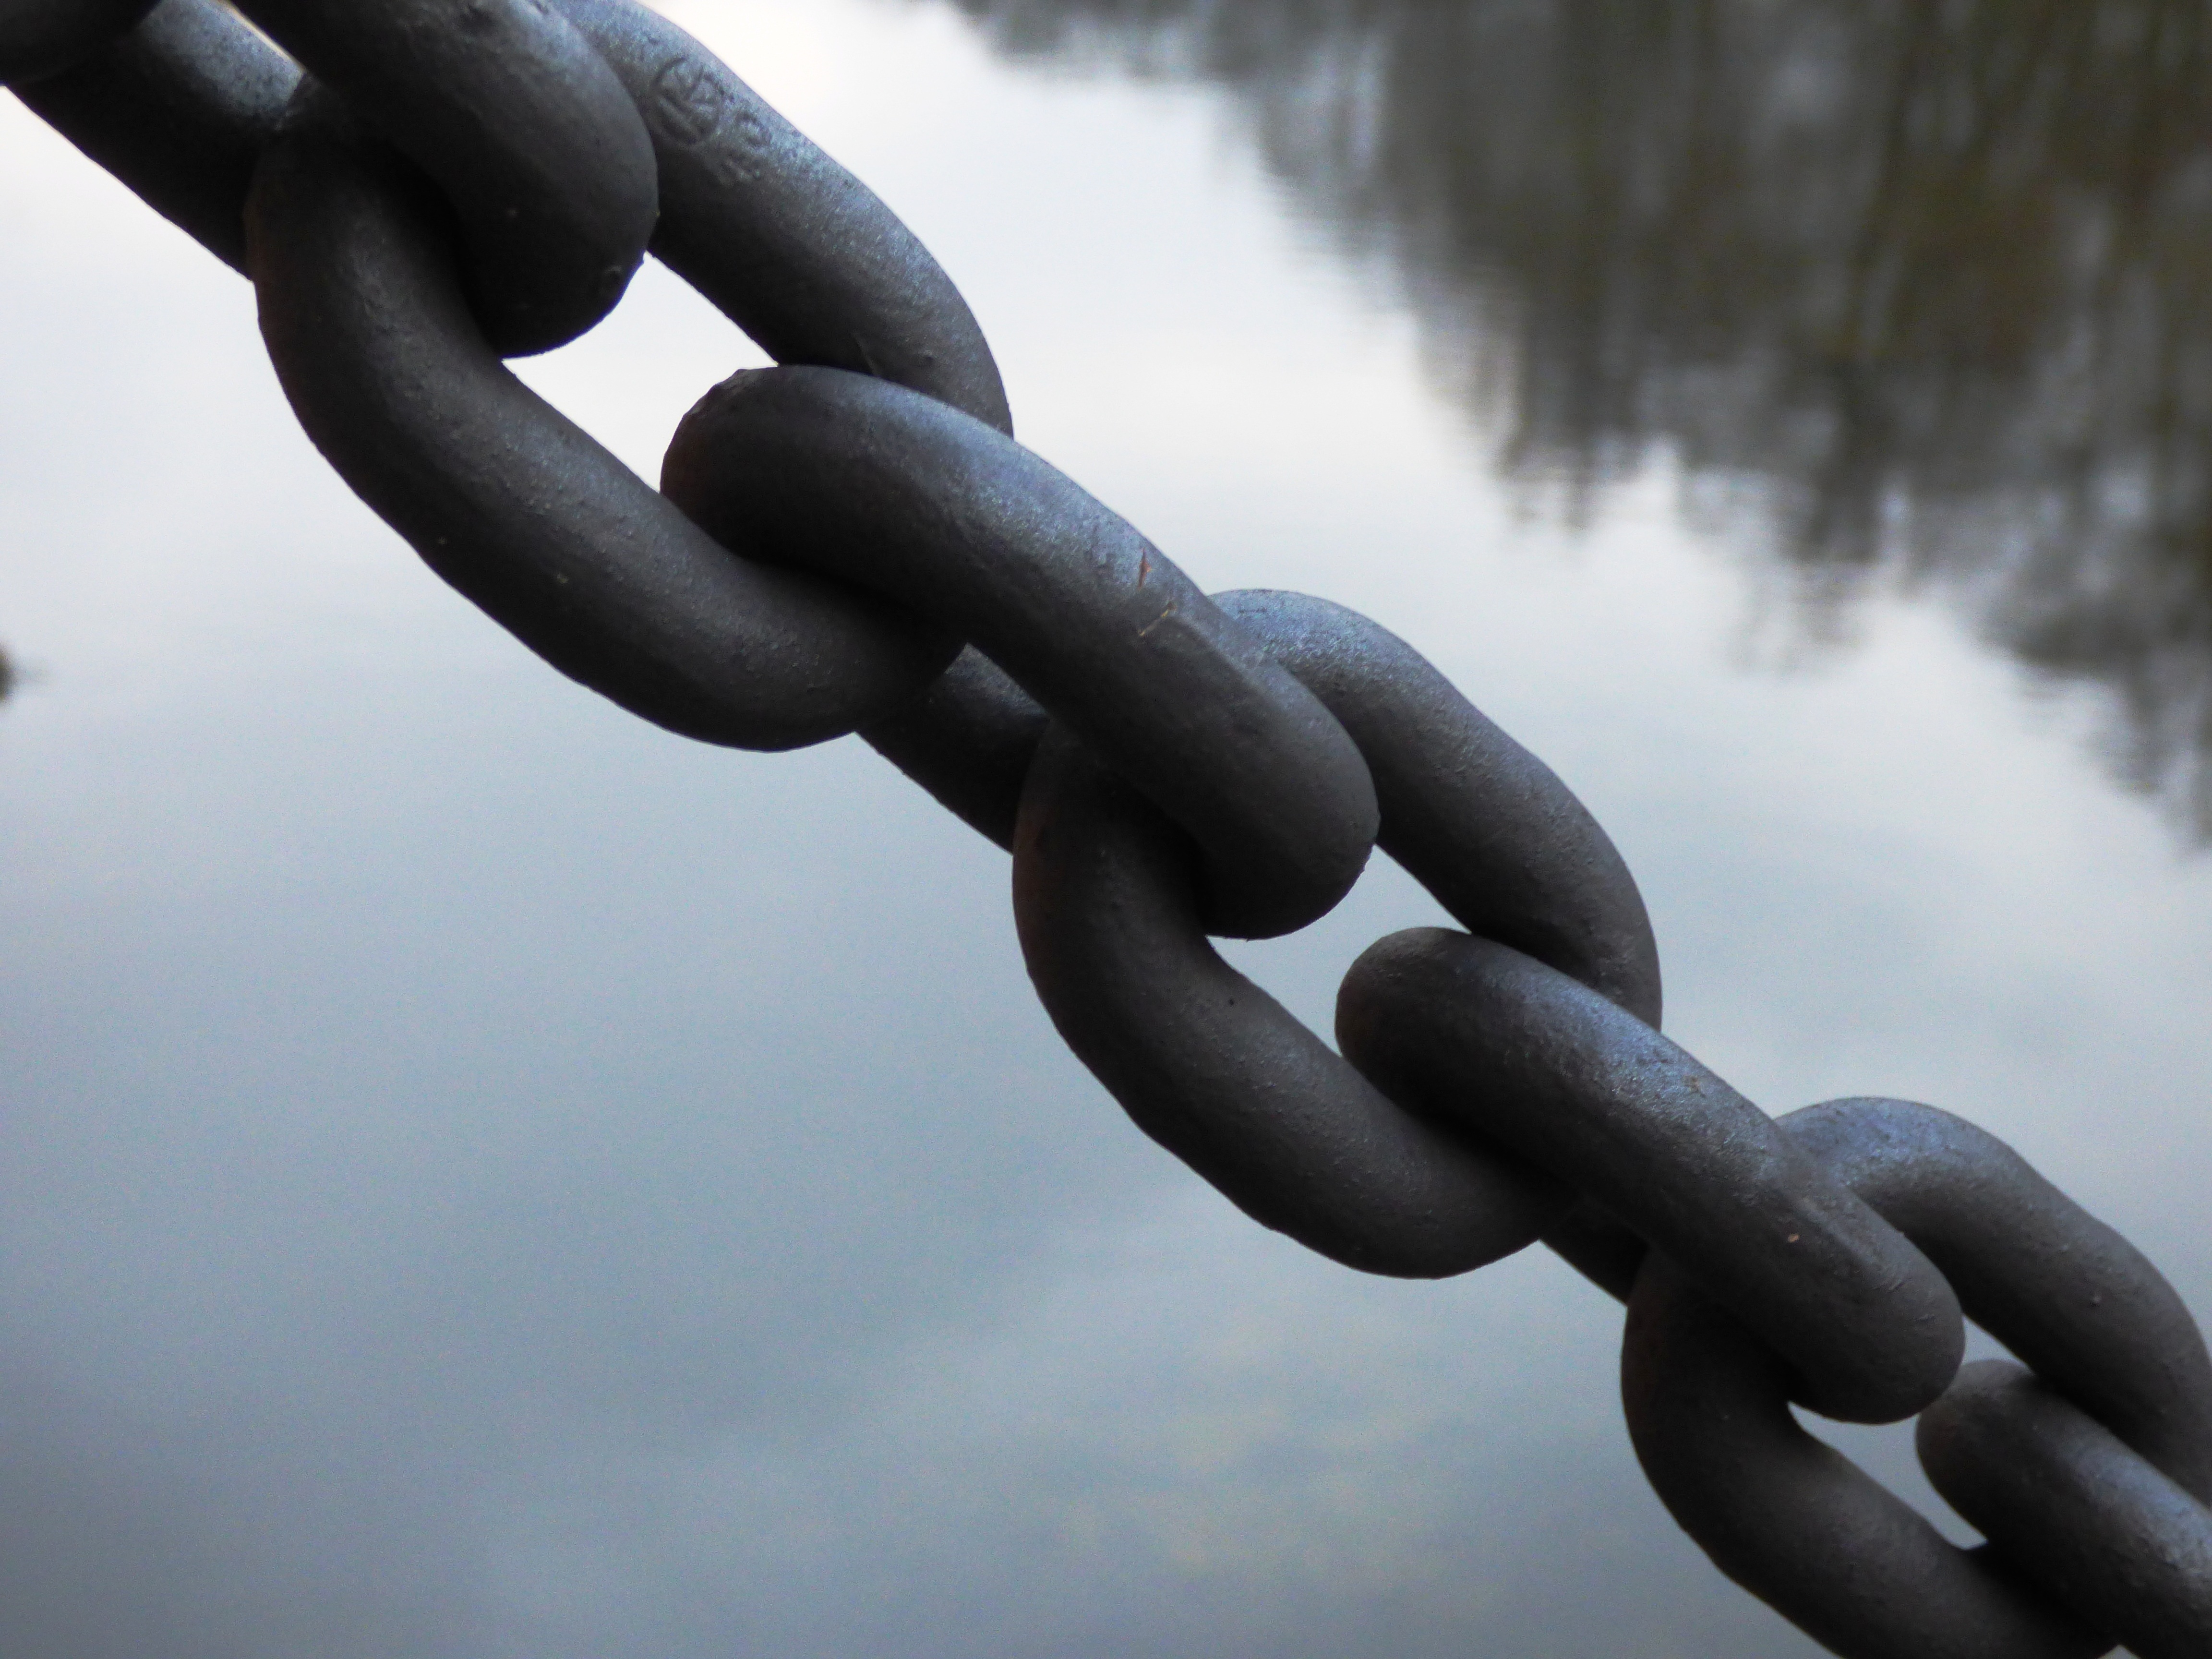
water, cloud, chain, wind, reflection, link, monochrome, sculpture